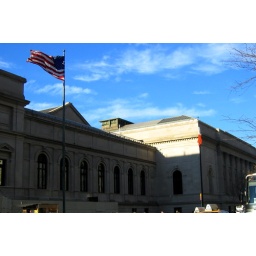
A rare clear blue sky in NYC